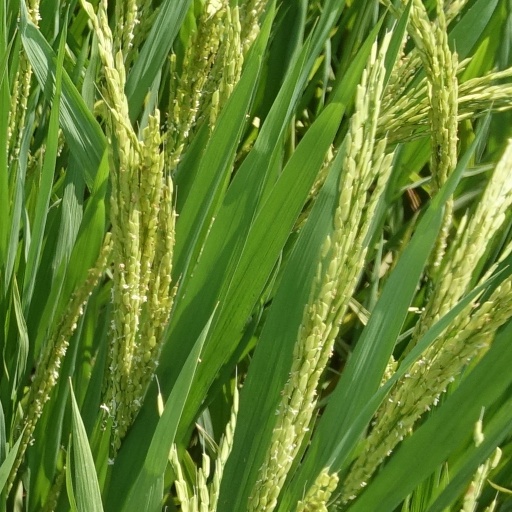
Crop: rice